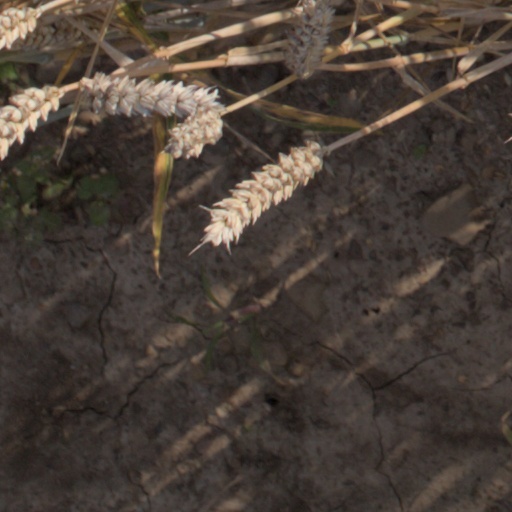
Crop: wheat